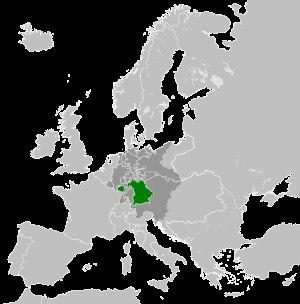
La Bavière, officiellement appelée État libre de Bavière, est située dans le Sud-Est de l'Allemagne et est un des seize Länder allemands. Sa capitale est Munich. Elle est nommée Boiaria, Bajuvaria ou simplement Bavaria en latin, Bayern en allemand. Ces noms viennent du peuple des Bavarii ou Baiuvarii qui l’ont occupée. La population se compose de 12,6 millions d’habitants, soit 16 % de la population fédérale allemande, dont 1,2 million d’étrangers, soit 10 % de la population du Land.